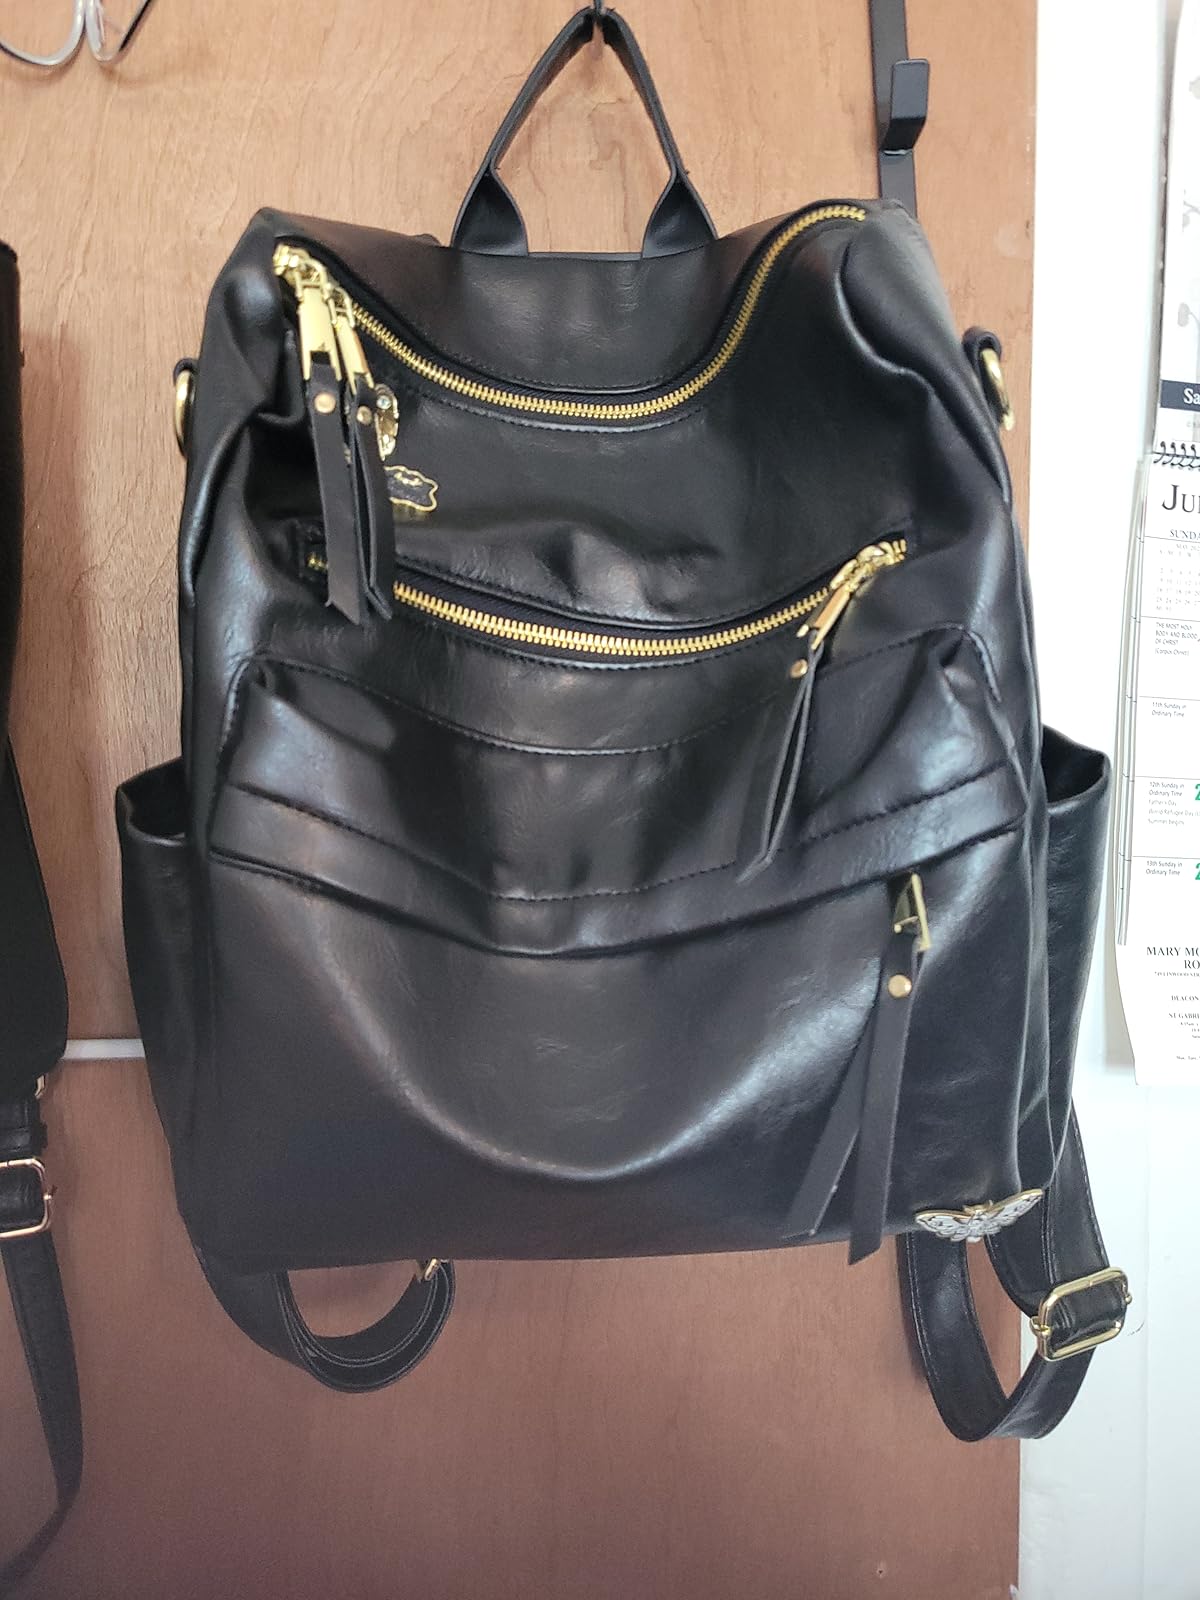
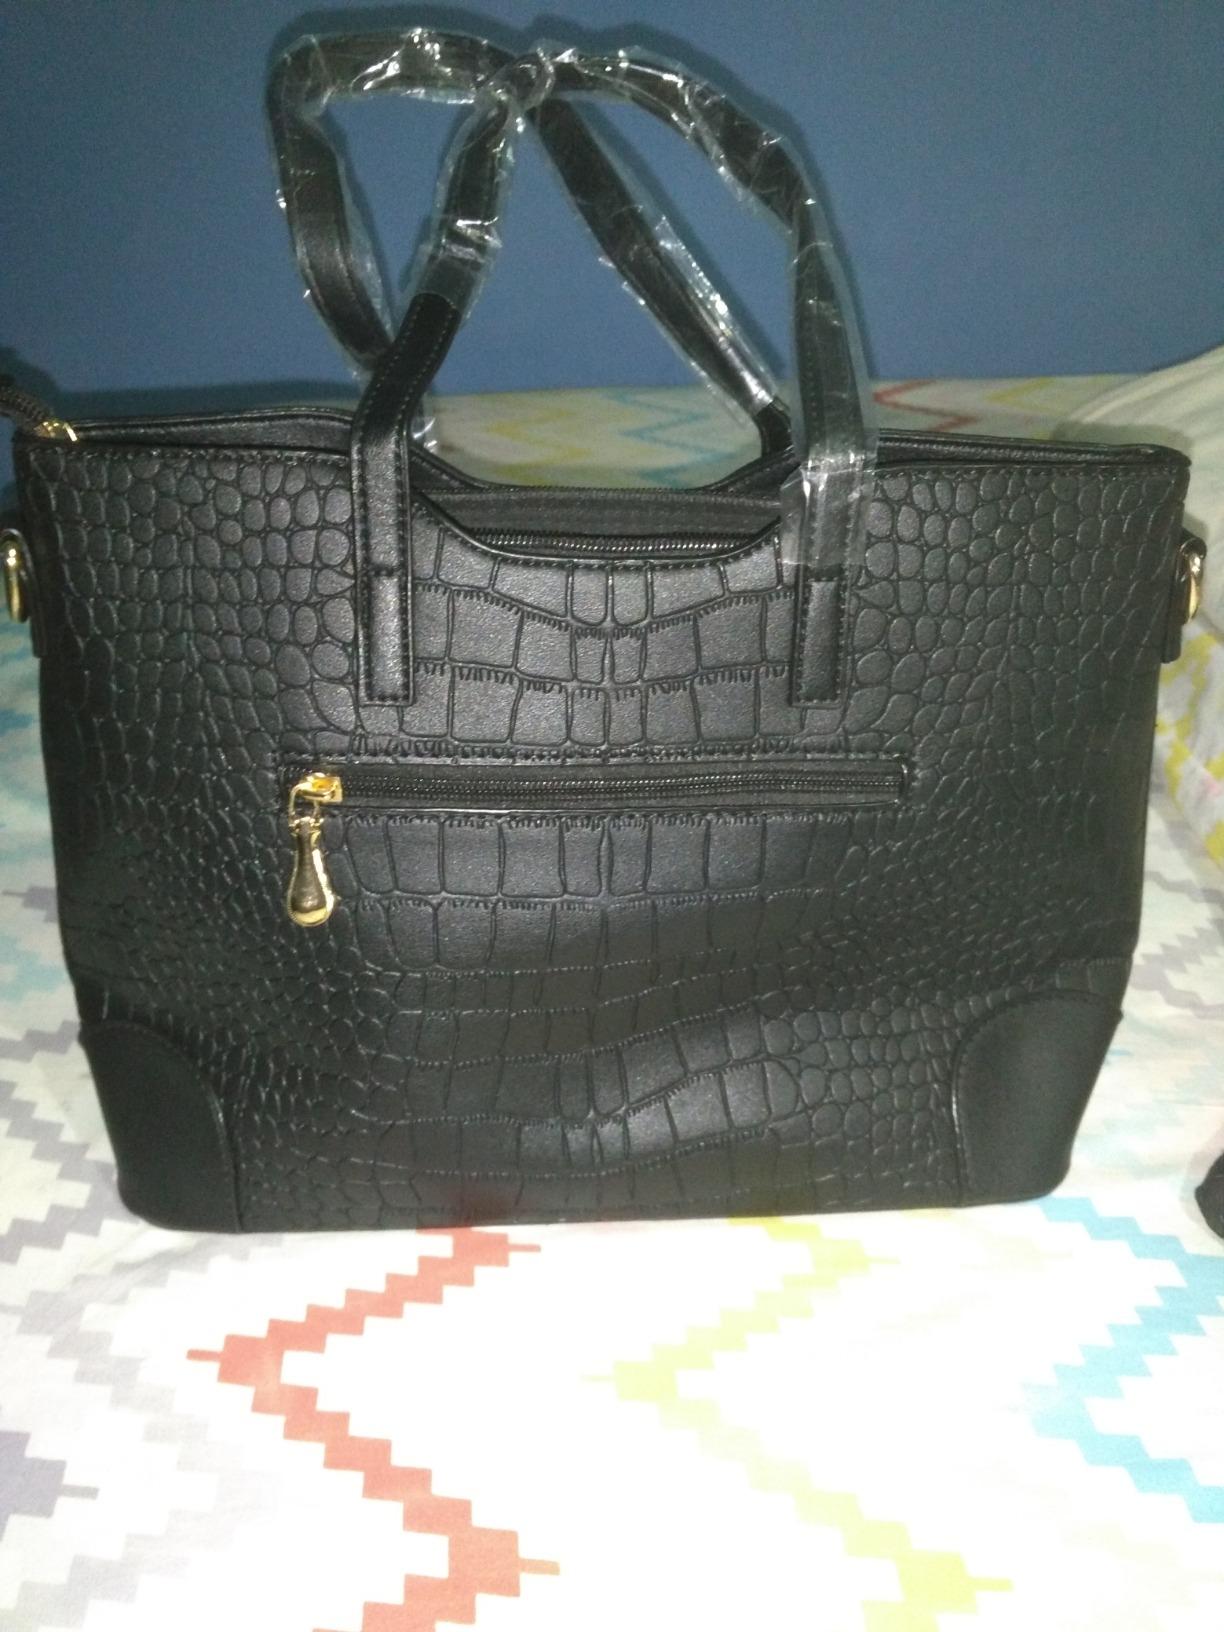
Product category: accessories_handbag
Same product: no